Jared Dines

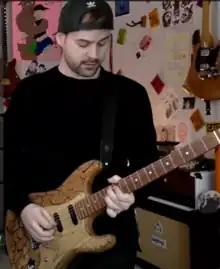
Dines in 2020

Jared Dines (born October 6, 1989) is an American YouTuber and musician who is known for metalcore-themed and adjacent videos, covers, parodies, and his own original music. He is a member of Canadian metalcore band Oni, and a frequent collaborator with musicians such as Howard Jones and Matt Heafy.